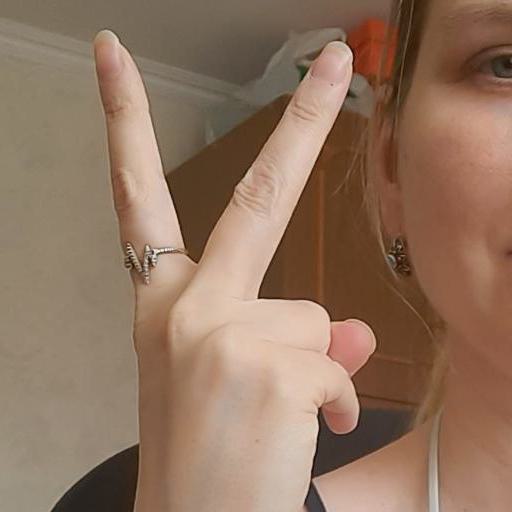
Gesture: peace_inverted